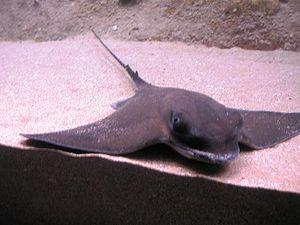
L'aigle de mer est une espèce de raie appartenant à la famille des Myliobatidés.